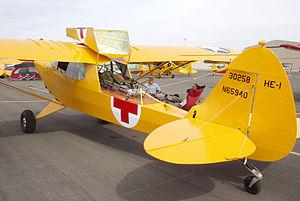
Le Piper J-5 Cub Cruiser était une version plus grande et plus puissante de l'avion léger américain Piper J-3 Cub, développée seulement deux ans après son aîné. La principale différence se situait eu niveau du fuselage plus large, qui pouvait loger un pilote à l'avant et deux passagers sur le siège arrière. Équipé d'un moteur Continental de 75 ch, sa vitesse de croisière était de 75 mph.